Ines Stilling

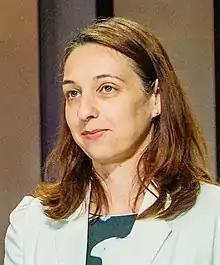
Ines Stilling in 2017

Ines Stilling (born 10 August 1976) is an Austrian civil servant who served as the Minister for Women, Families and Youth in the Bierlein government.